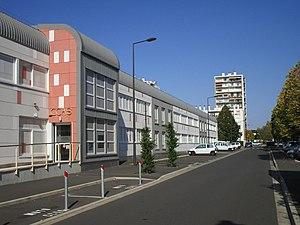
Le centre communal d'action sociale du quartier Febvotte-Marat, 2 allée des Aulnes, à Tours.
Un centre communal d'action sociale est, en France, un établissement public administré par un conseil d'administration présidé par le maire de la commune. Il a pour mission d'animer une action générale de prévention et de développement social au sein de la commune en liaison étroite avec les institutions publiques et privées.